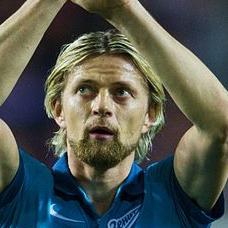
Age: 35